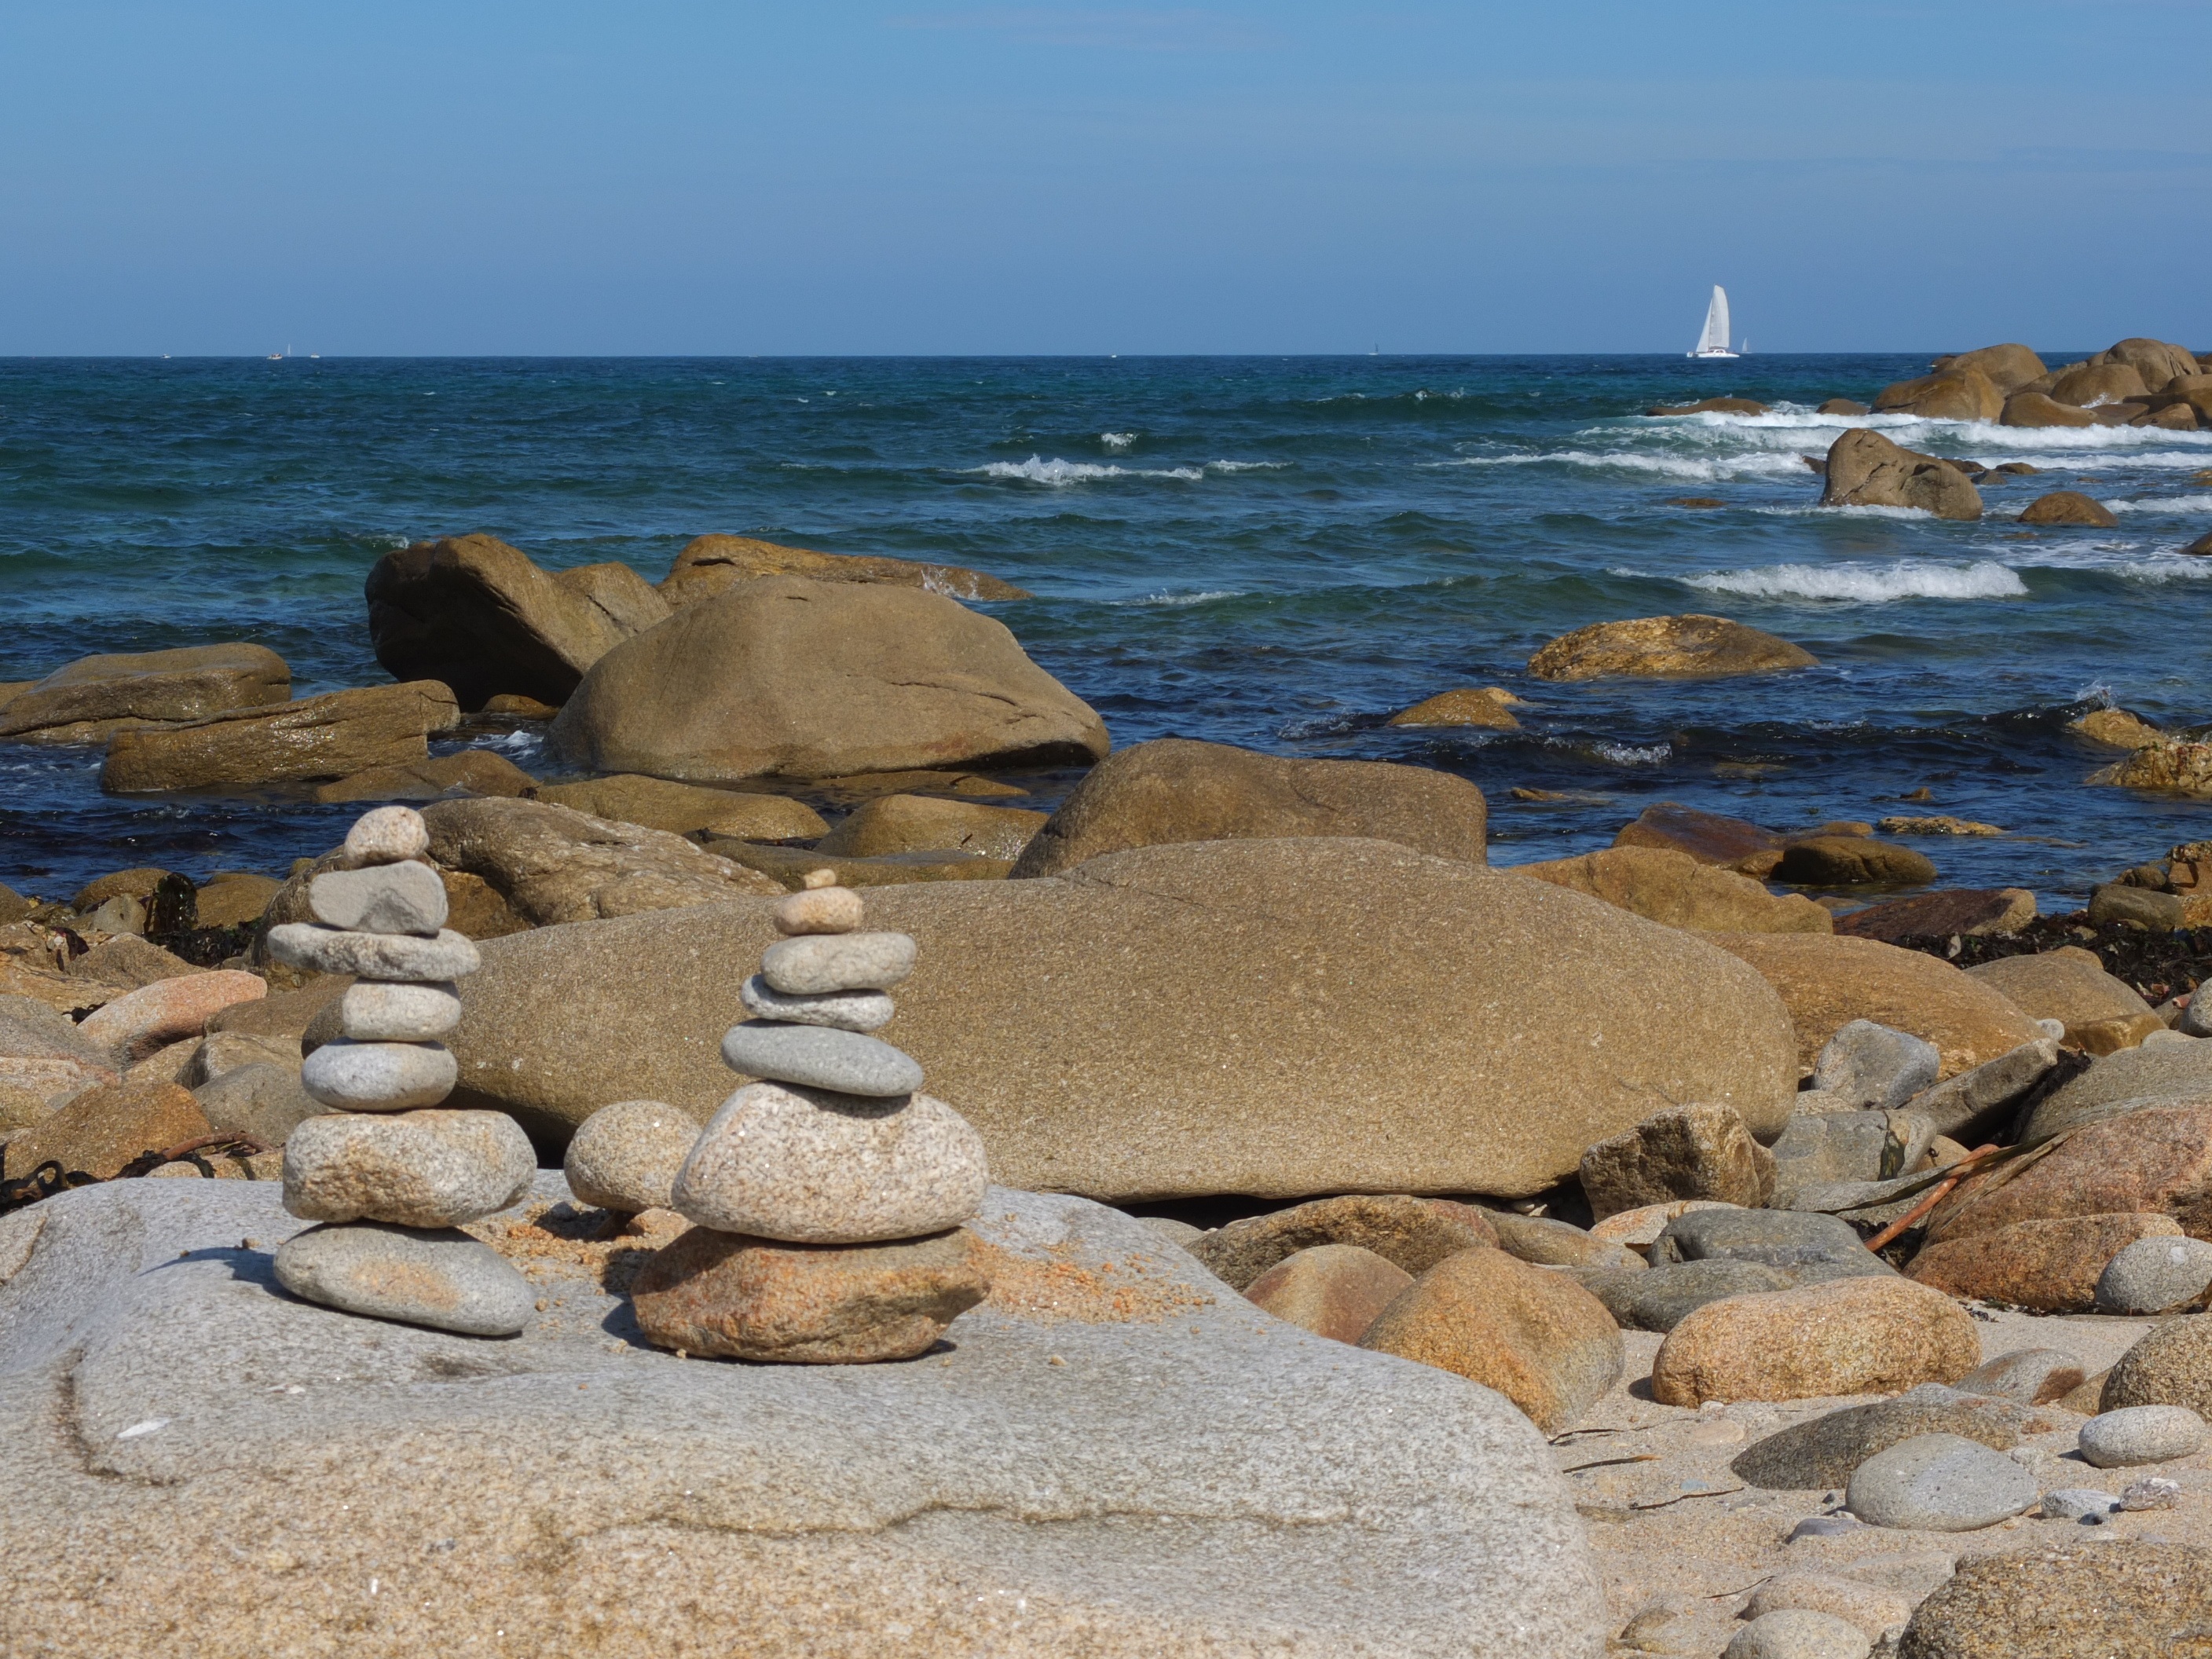
beach, landscape, sea, coast, sand, rock, ocean, horizon, shore, wave, vacation, formation, france, cove, pebble, bay, terrain, sailboat, material, body of water, stones, geology, pebbles, side, cape, brittany, finistere, blue lines